Arsenal F.C. supporters

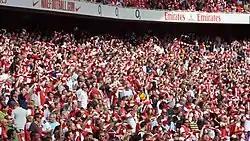
Arsenal supporters in 2009

London based Arsenal Football Club has developed a strong following since its founding in 1886. Since the 1980s, Arsenal's fans have often been referred to as Gooners, a derivation from the team's nickname, the "Gunners".